Chief Zee

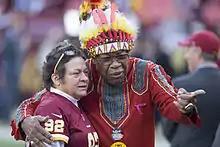
Chief Zee with a fan at FedEx Field on January 10, 2016

Zema Williams (July 7, 1941 – July 19, 2016), better known as Chief Zee, was a well-known fan and unofficial mascot of the franchise then known as the Washington Redskins. Dressed in a faux Native American war bonnet, rimmed glasses, and red jacket, Chief Zee began attending Redskins games in 1978.